Khlong Sapphasamit

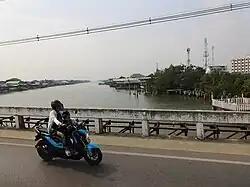
Khlong Sapphasamit in the area of Phra Samut Chedi

Khlong Sapphasamit is a man-made waterway and one of the important water resources in Samut Prakan province on outskirts Bangkok.